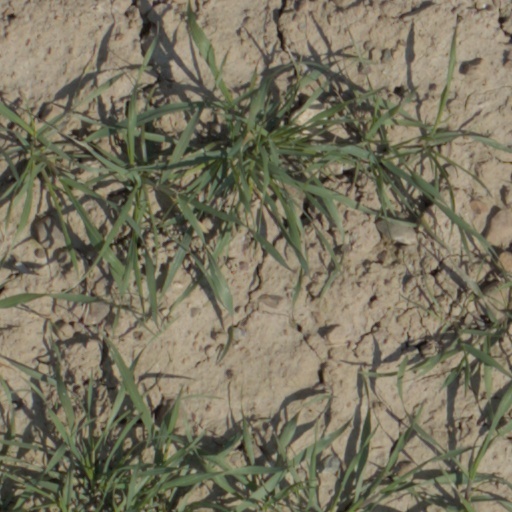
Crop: wheat